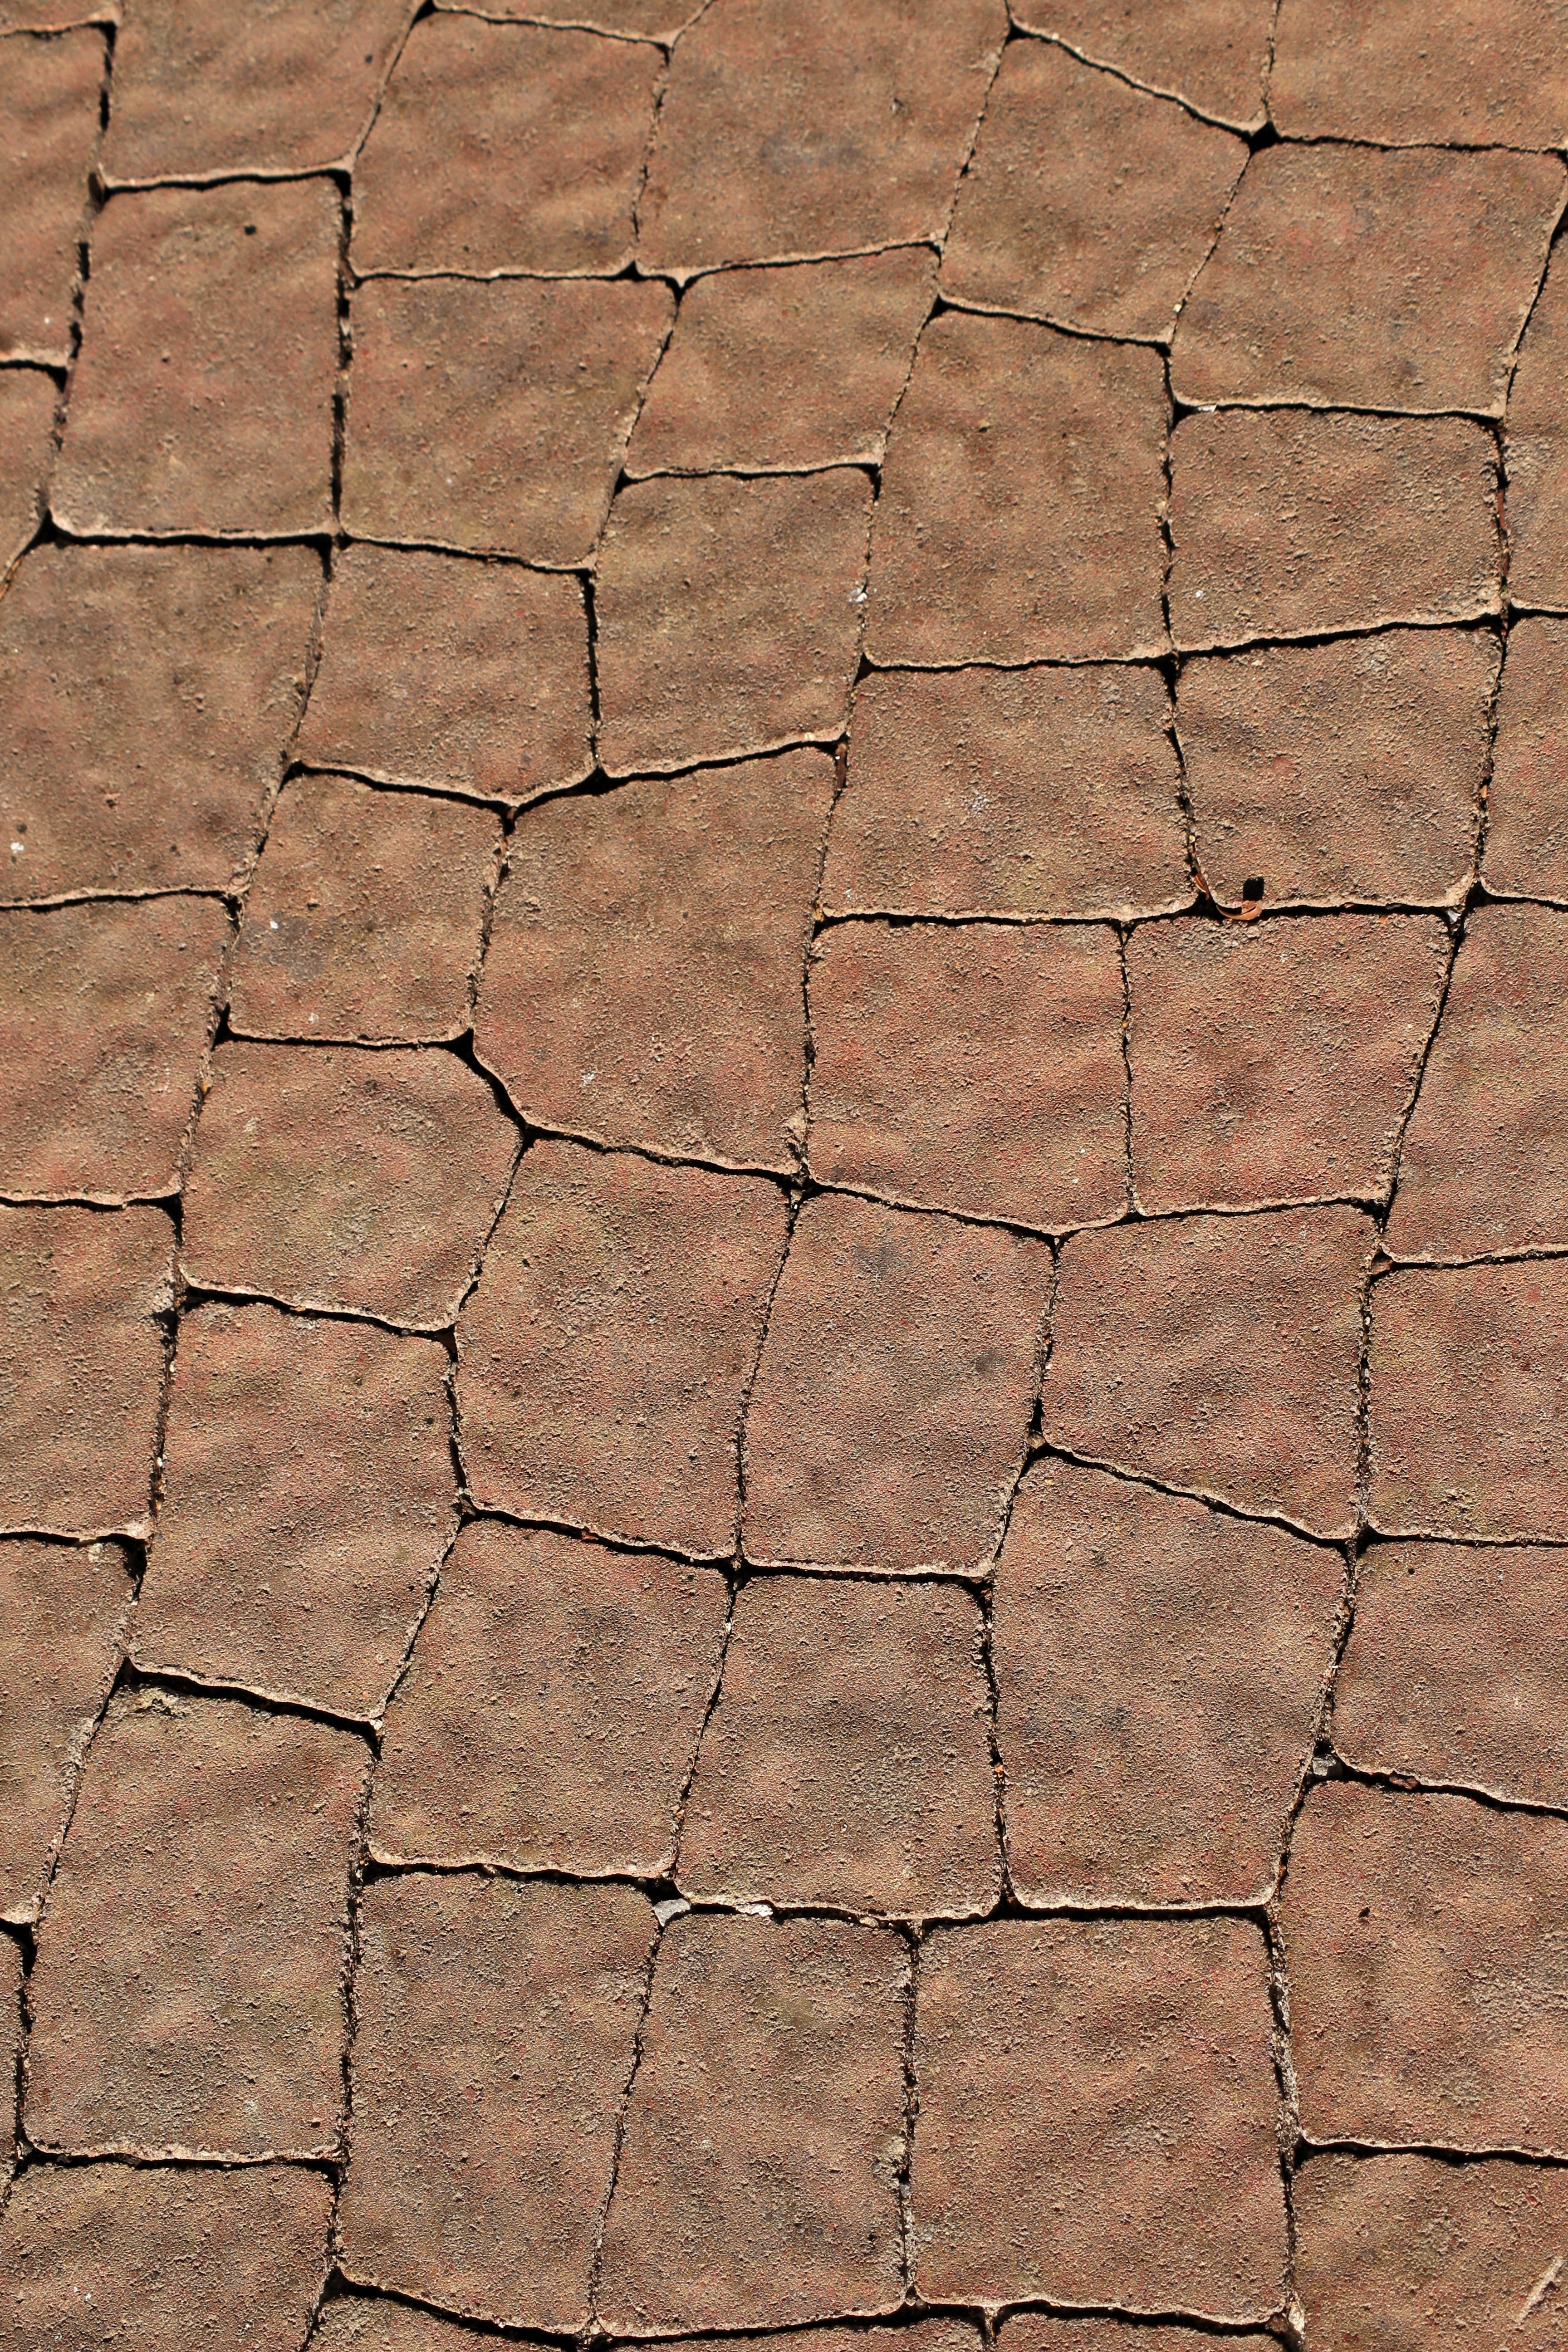
structure, wood, texture, floor, cobblestone, wall, asphalt, pattern, soil, stone wall, brick, material, background image, stones, brickwork, paving stones, flooring, stone floor, natural stones, road surface, red brown